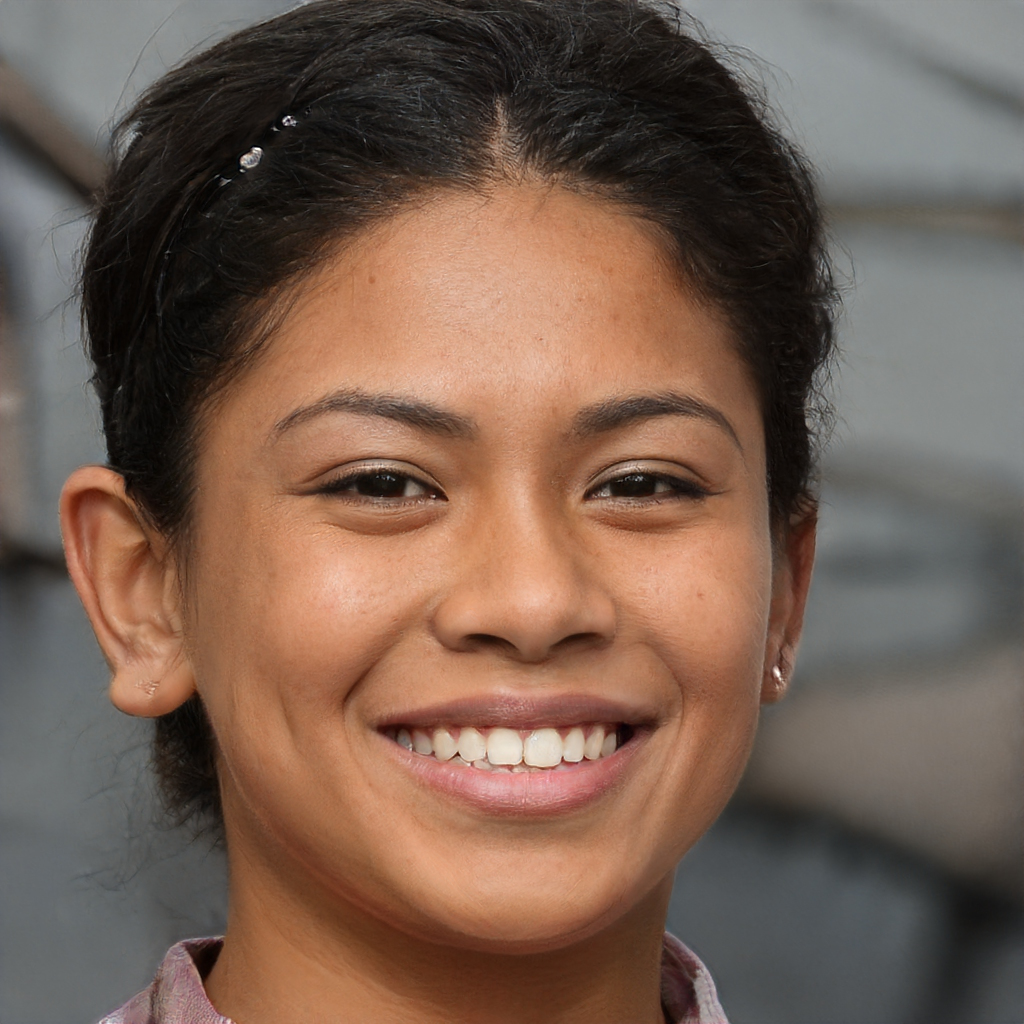
Portrait style: Real Portrait